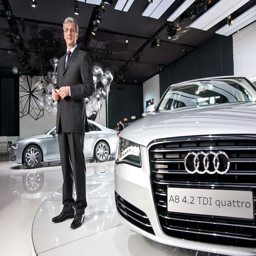
organization leader , ceo photographed with automobile model